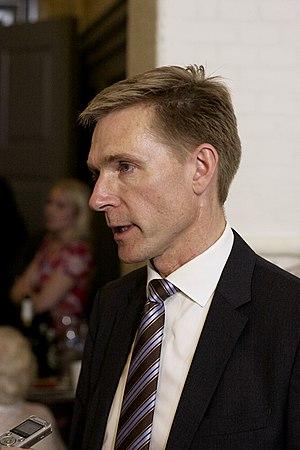
Kristian Thulesen Dahl né le 30 juillet 1969 à Brædstrup, est un homme politique danois membre du Parti populaire danois depuis 1995, qu'il préside depuis le 15 septembre 2012. Il est membre du Folketing depuis 1995.
Les élections législatives danoises de 2019 ont lieu le 5 juin 2019 afin de renouveler pour quatre ans les 179 membres du Folketing, le parlement danois.